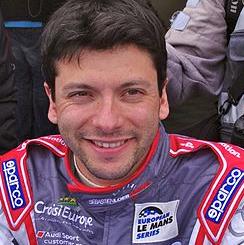
Age: 29